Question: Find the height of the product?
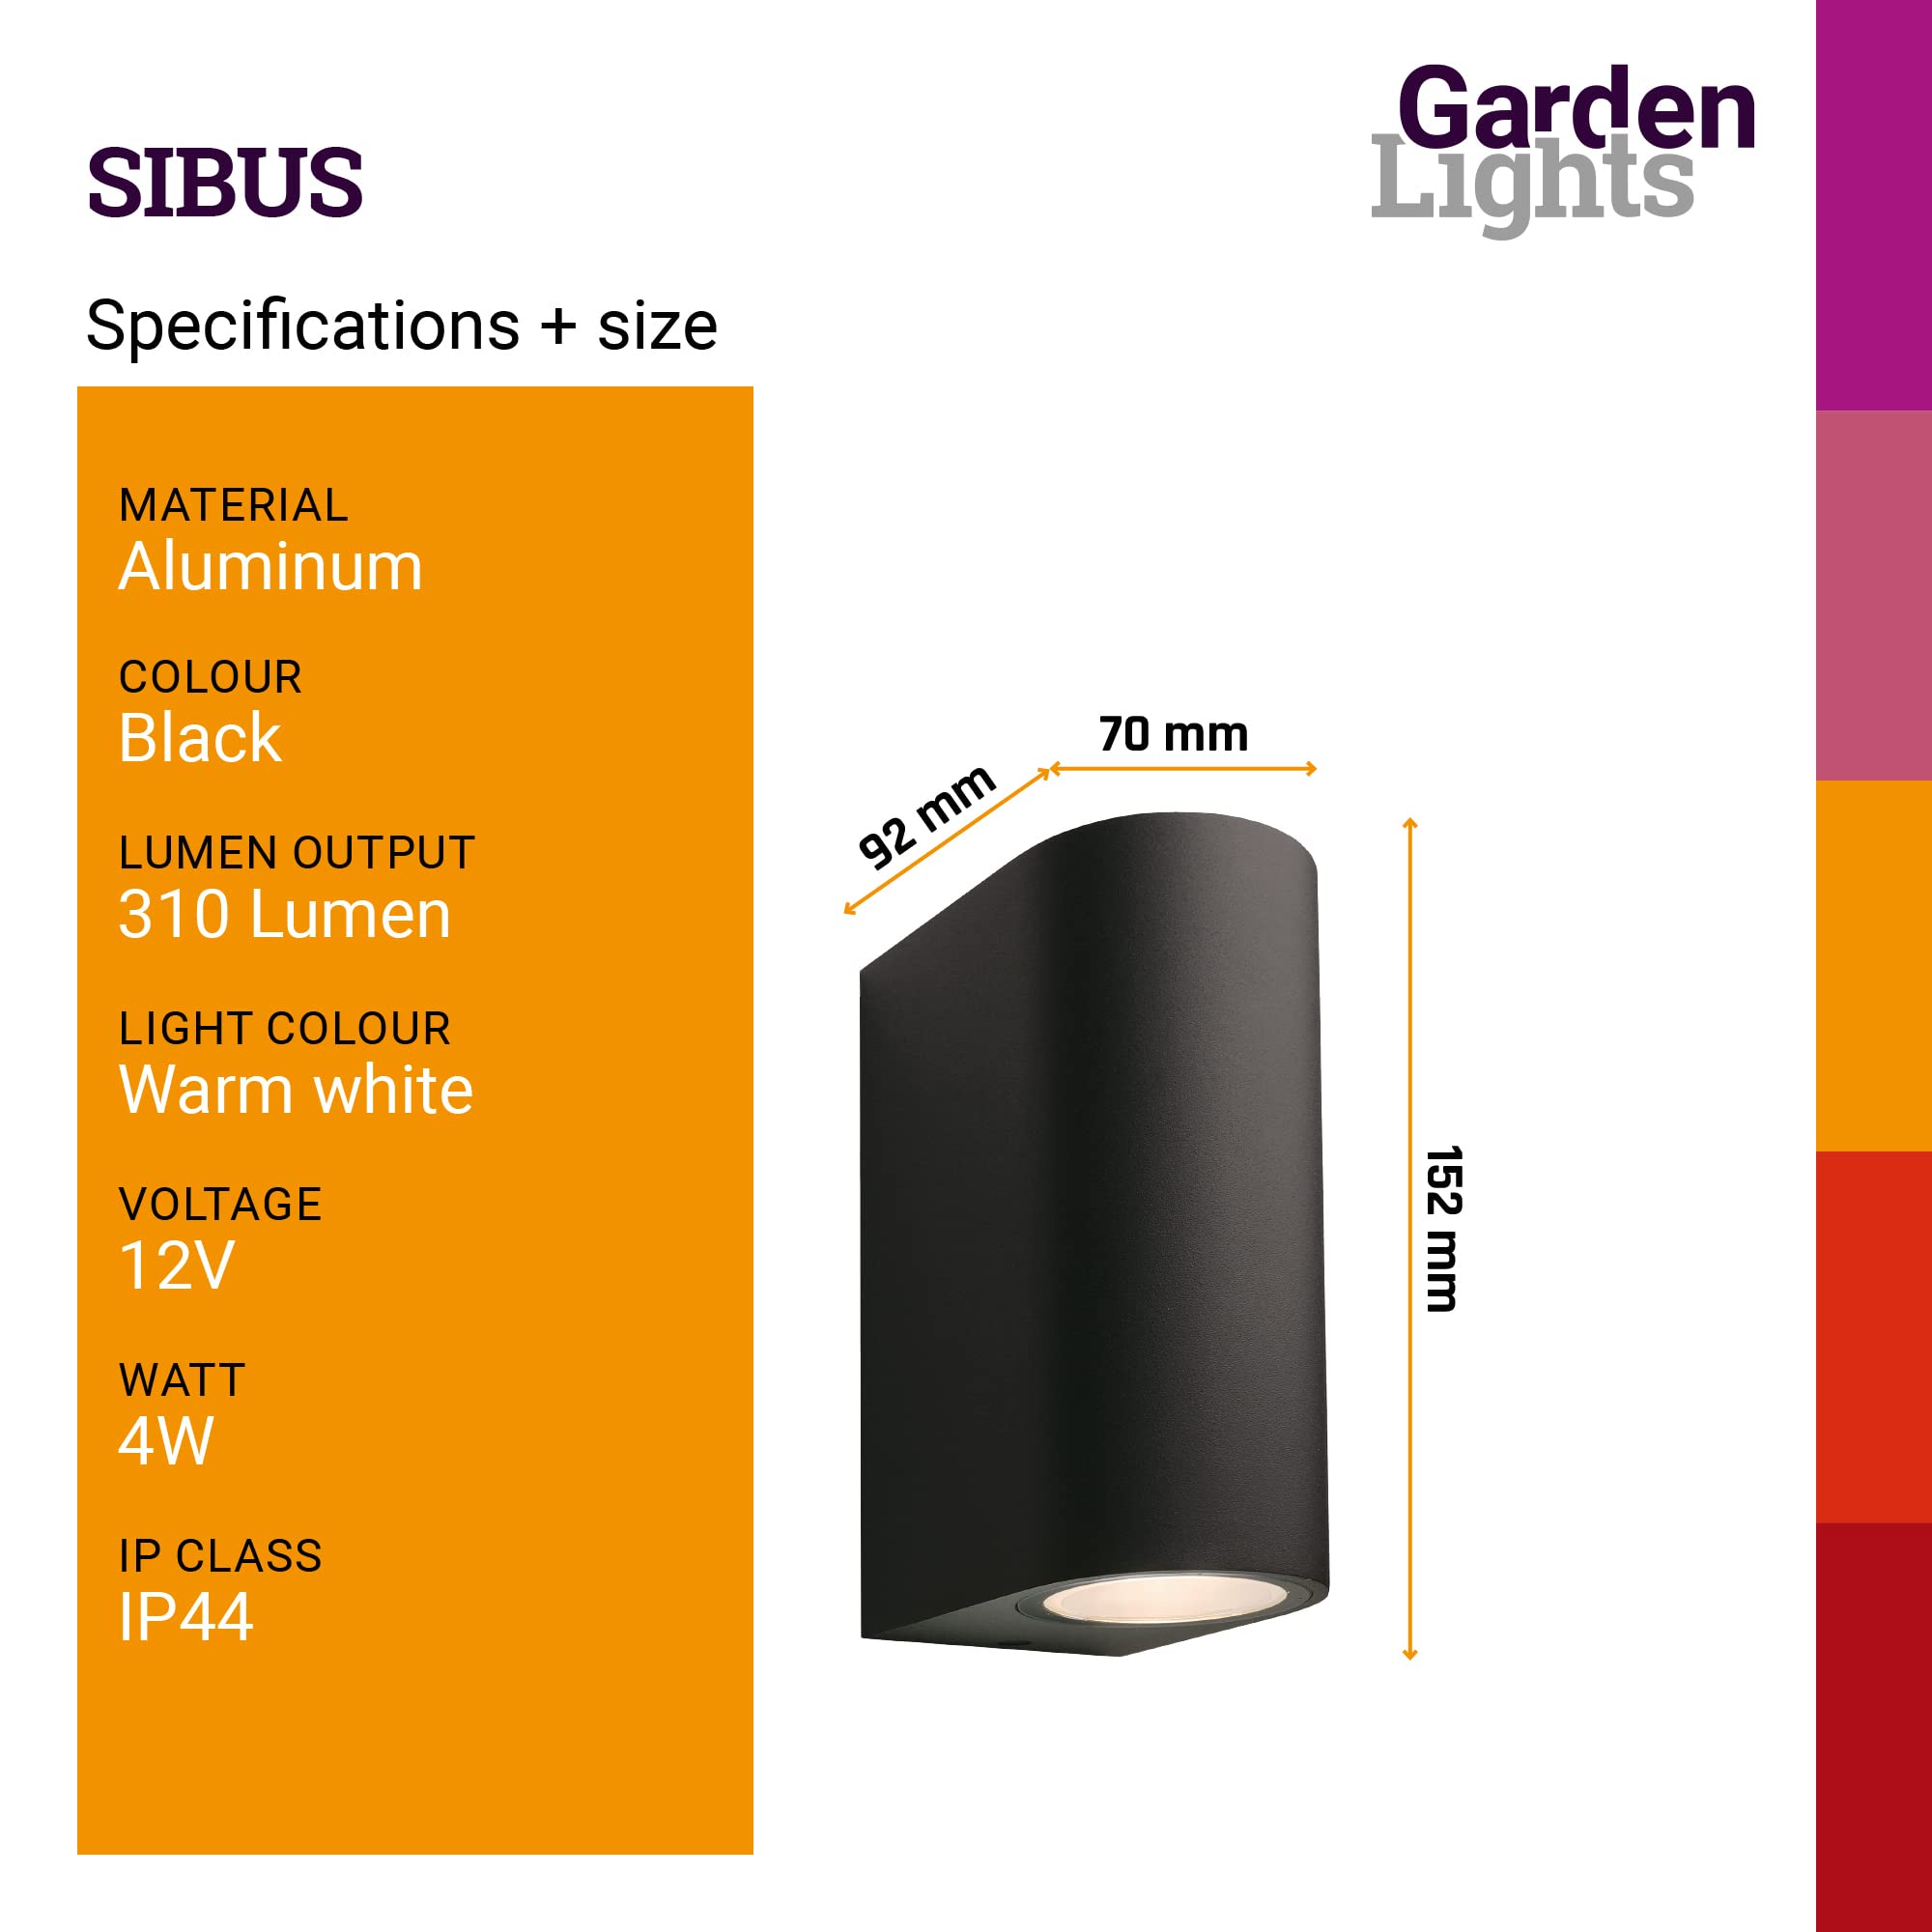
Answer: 152.0 millimetre